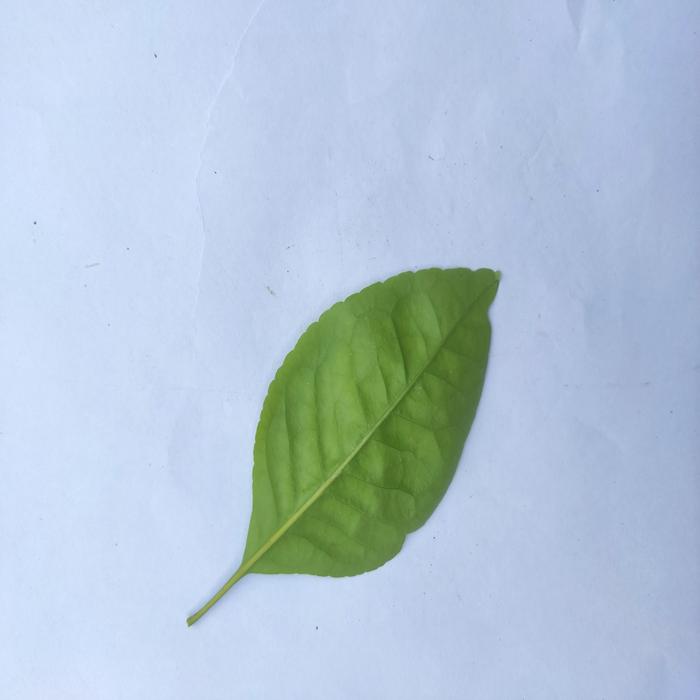
Crop: Aegle Marmelos
Leaf condition: Cercospora_Leaf